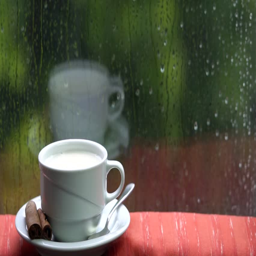
cup with steaming hot milk is in front of the window .